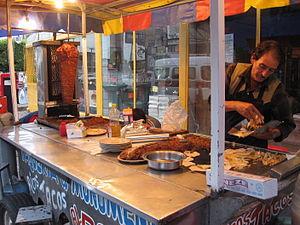
Un taco est un antojito de la cuisine mexicaine qui se compose d'une tortilla de maïs repliée ou enroulée sur elle-même contenant presque toujours une garniture le plus souvent à base de viande, de sauce, d'oignon et de coriandre fraiche hachée.
Une taquería est un établissement de restauration spécialisé dans les tacos mais pouvant également servir d'autres plats de la cuisine mexicaine, principalement des antojitos.